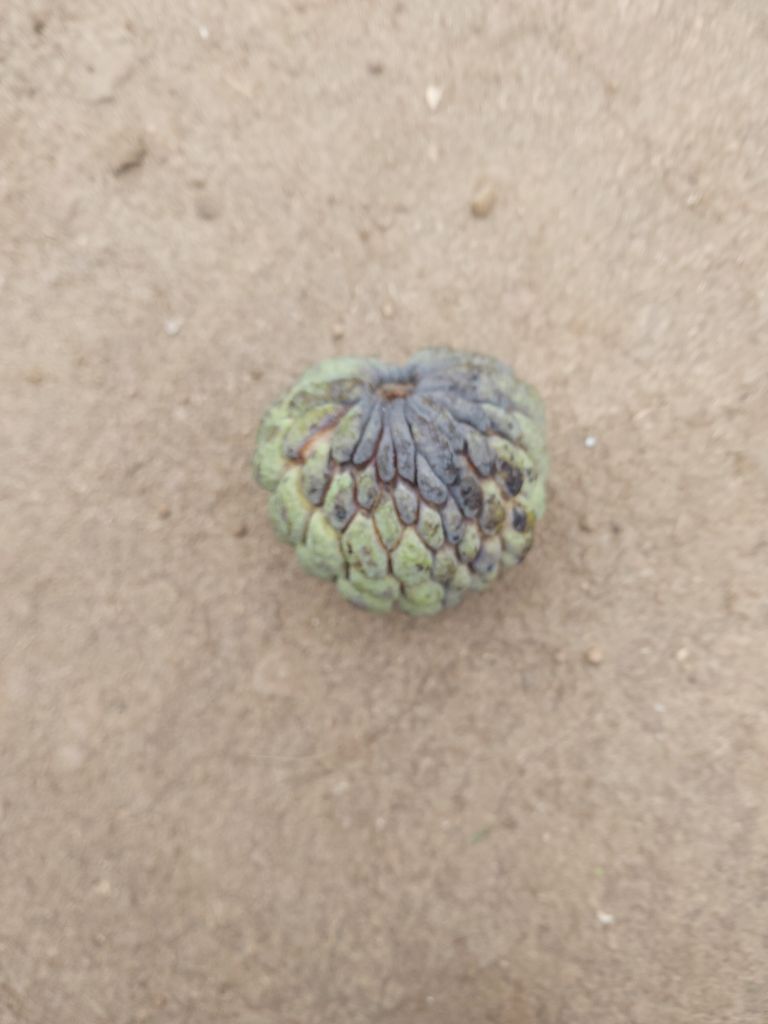
Disease label: Blank Canker